Assistive technology

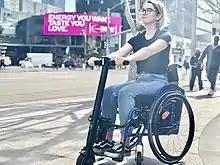
A wheelchair propelled by attached power add-on

Patient transfer devices generally allow patients with impaired mobility to be moved by caregivers between beds, wheelchairs, commodes, toilets, chairs, stretchers, shower benches, automobiles, swimming pools, and other patient support systems (i.e., radiology, surgical, or examining tables).